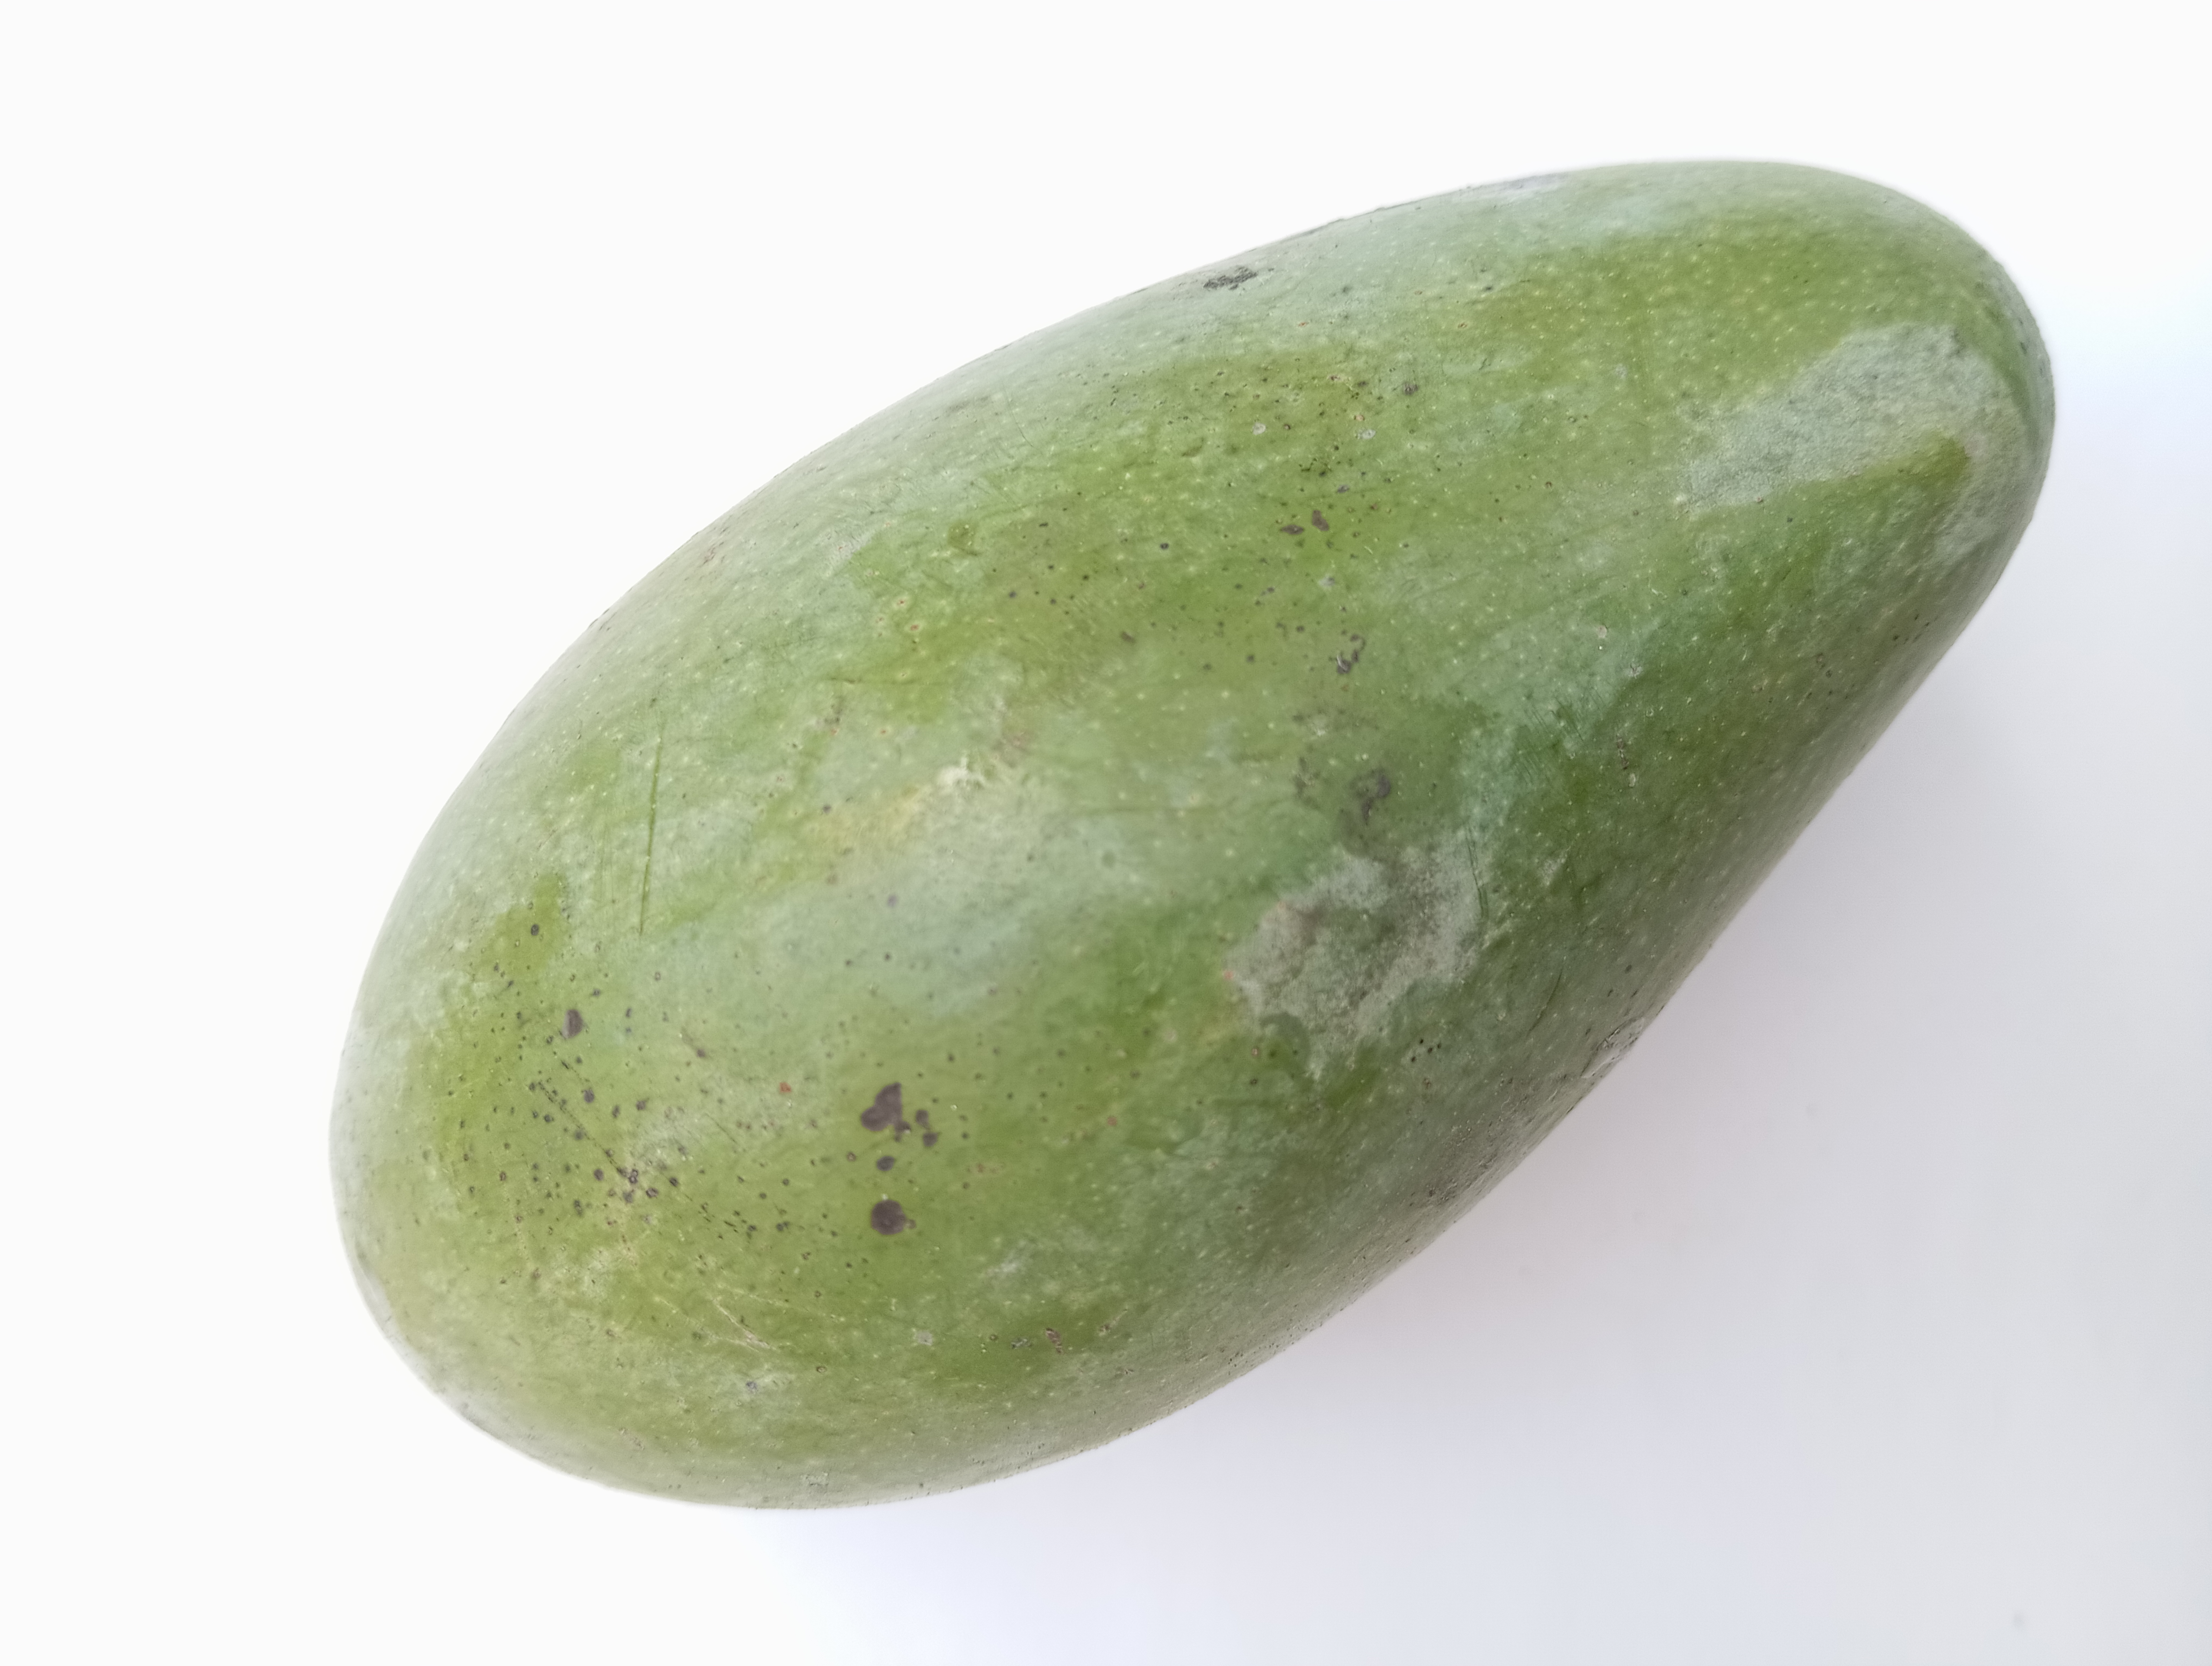
Mango variety: Amrapali